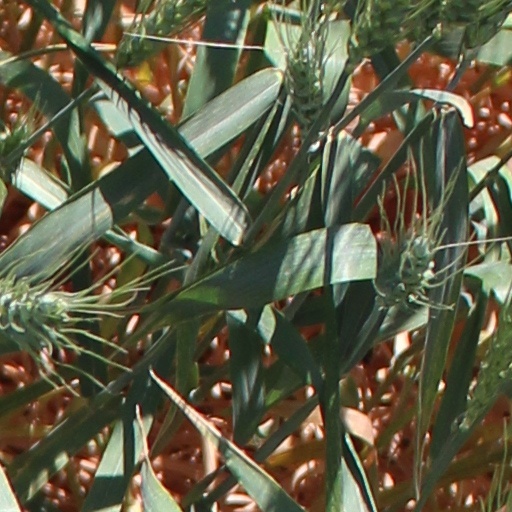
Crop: wheat